Skoptsy

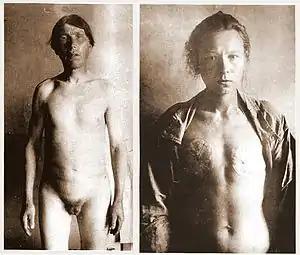
Skoptsy man and woman with "greater seal".

Skoptsy is a plural of "skopets", at the time the Russian term for "castrate" (in contemporary Russian, the term has become restricted to referring to the sect, in its generic meaning replaced by the loanwords "yévnukh" е́внух, i.e. eunuch, and "kastrat" кастрат).